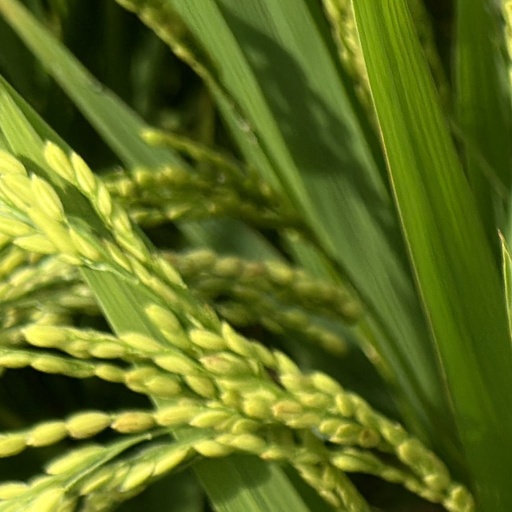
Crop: rice